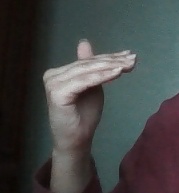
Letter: khaa